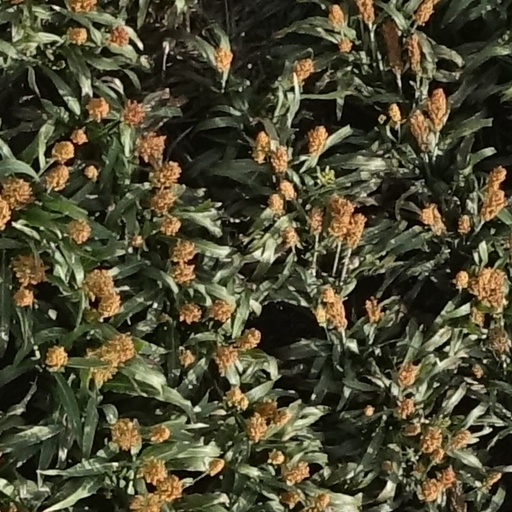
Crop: sorghum